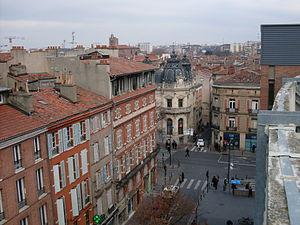
Place des Carmes, Toulouse, carrefour Place des Carmes - Rue du Languedoc - Rue du Canard
Le quartier des Carmes est un quartier administratif de Toulouse. Il est situé au sud-ouest du secteur 1 - Centre, dans le centre historique de la ville.